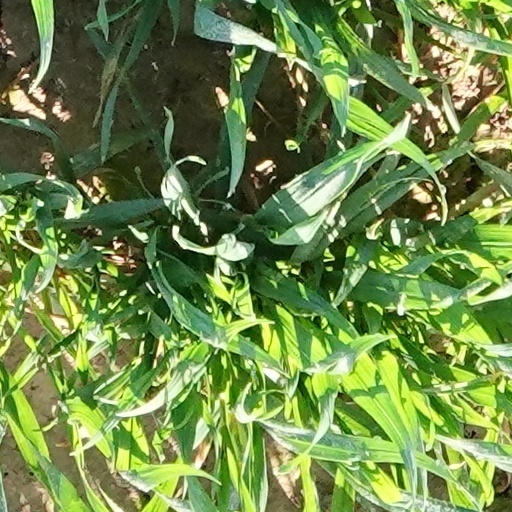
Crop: wheat